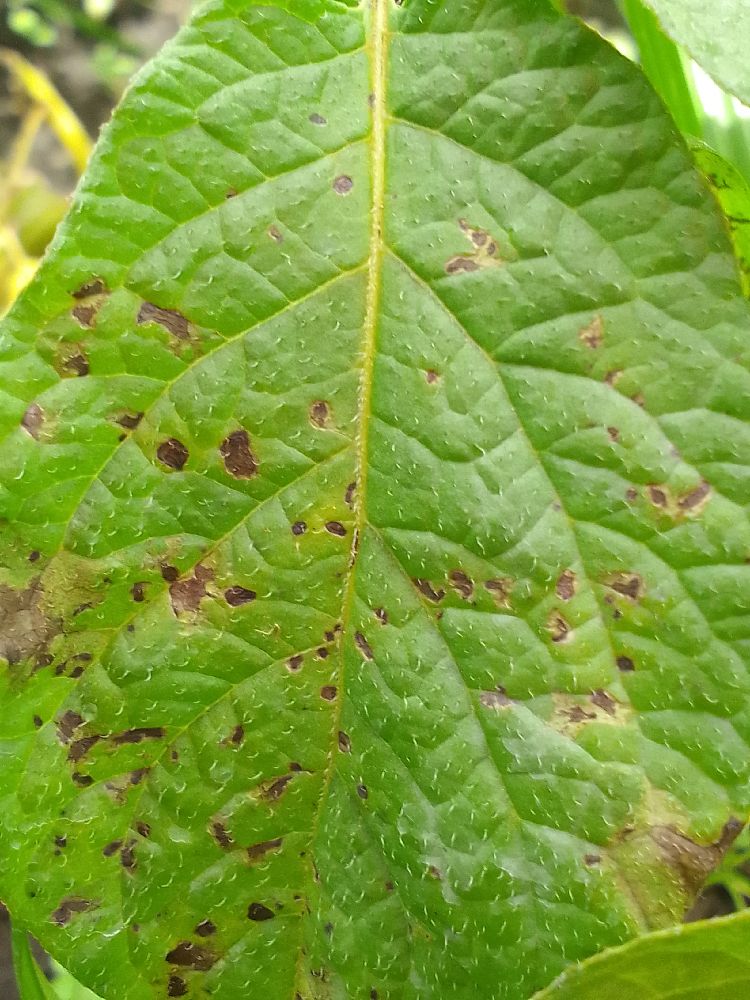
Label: Early blight